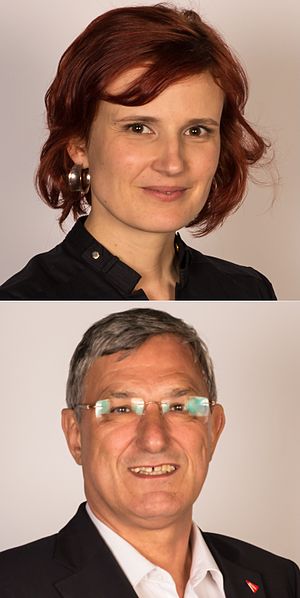
Die Linke
Katja Kipping og Bernd Riexinger, formænd for Die Linke
Die Linke er et tysk socialistisk parti. Partiet blev stiftet i 2007, da Die Linke.PDS fusionerede med WASG efter de to partier havde kørt valgkamp sammen i 2005 under listenavnet Die Linkspartei. Partiet bekender sig til demokratisk socialisme.